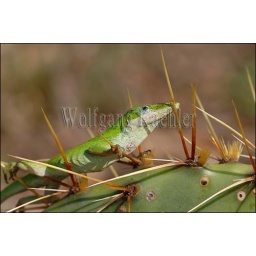
Usa, texas, hill country near hunt, green anole on prickly pear cactus